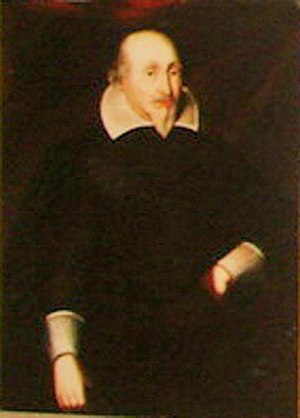
Cirksena / Grever og fyrster af Østfrisland
Cirksena var den slægt, som fra midten af 1400-tallet frem til 1744 regerede det historiske landskab Østfrisland i den nuværende delstat Niedersachsen i Tyskland.